Gustave Mesureur

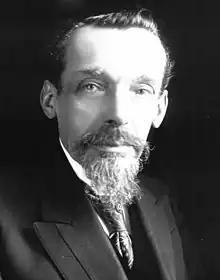
Gustave Mesureur (1912)

Gustave Émile Eugène Mesureur (2 April 1847 – 19 August 1925) was a French politician. He was born in Marcq-en-Barœul (Nord) on 2 April 1847. He worked as a designer in Paris, and became prominent as a member of the municipal council of Paris; rousing much angry discussion by a proposal to rename the Parisian streets which bore saints' names.